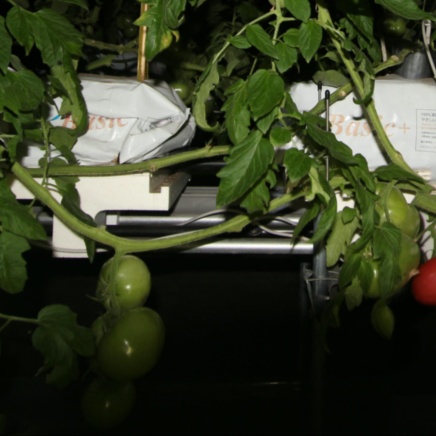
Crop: tomato